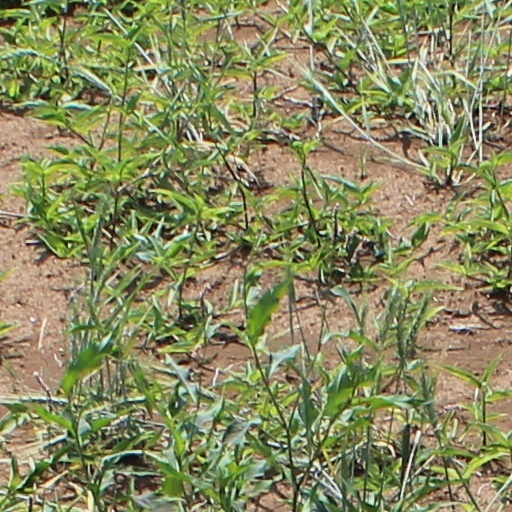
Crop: wheat